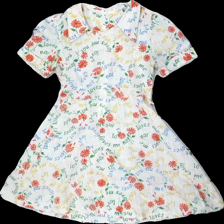
View: front
Type: Dress
Category: Children
Brand: Not in the list
Brand text on label: Mothercare
Colors: White, Red, Green, Multicolor
Material: 56% poly, 44% cott
Pattern: Floral print
Cut: Regular, C-collar
Size: 140
Season: Summer
Trend: 90s
Price range: 50-100
Recommended usage: Reuse
Description: Multicolored floral adn text print dress for kids from Mothercare, size 140. Possibly vintage. Okay condition.
Comment: On small thread has been pulled at the back of the skirt.